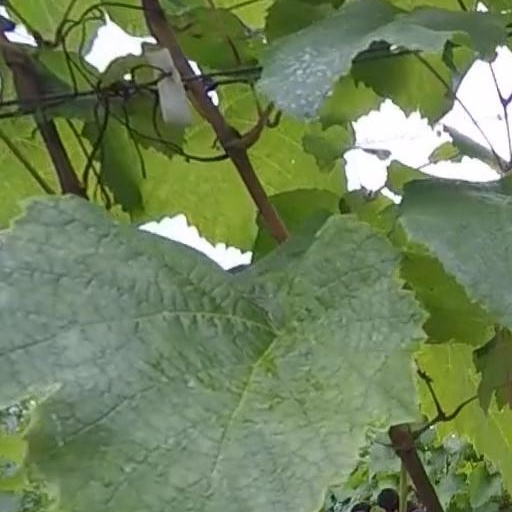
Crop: grape